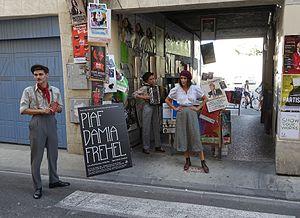
Spectacle ""Piaf, Damia, Frehel"" - Jean-Damien Detouillon, Véronique Boukali, Nawel Dombrowsky - Juillet 2015"
Le Festival Off d'Avignon est un festival alternatif de théâtre et du spectacle vivant. C'est l'un des plus grands festivals au monde de compagnies indépendantes, voire Le plus grand théâtre du monde comme le proclame l'affiche du Off. Il se tient en juillet, approximativement aux mêmes dates que le Festival d'Avignon. C'est également un grand marché du théâtre où les programmateurs de tous pays viennent faire leur sélection.